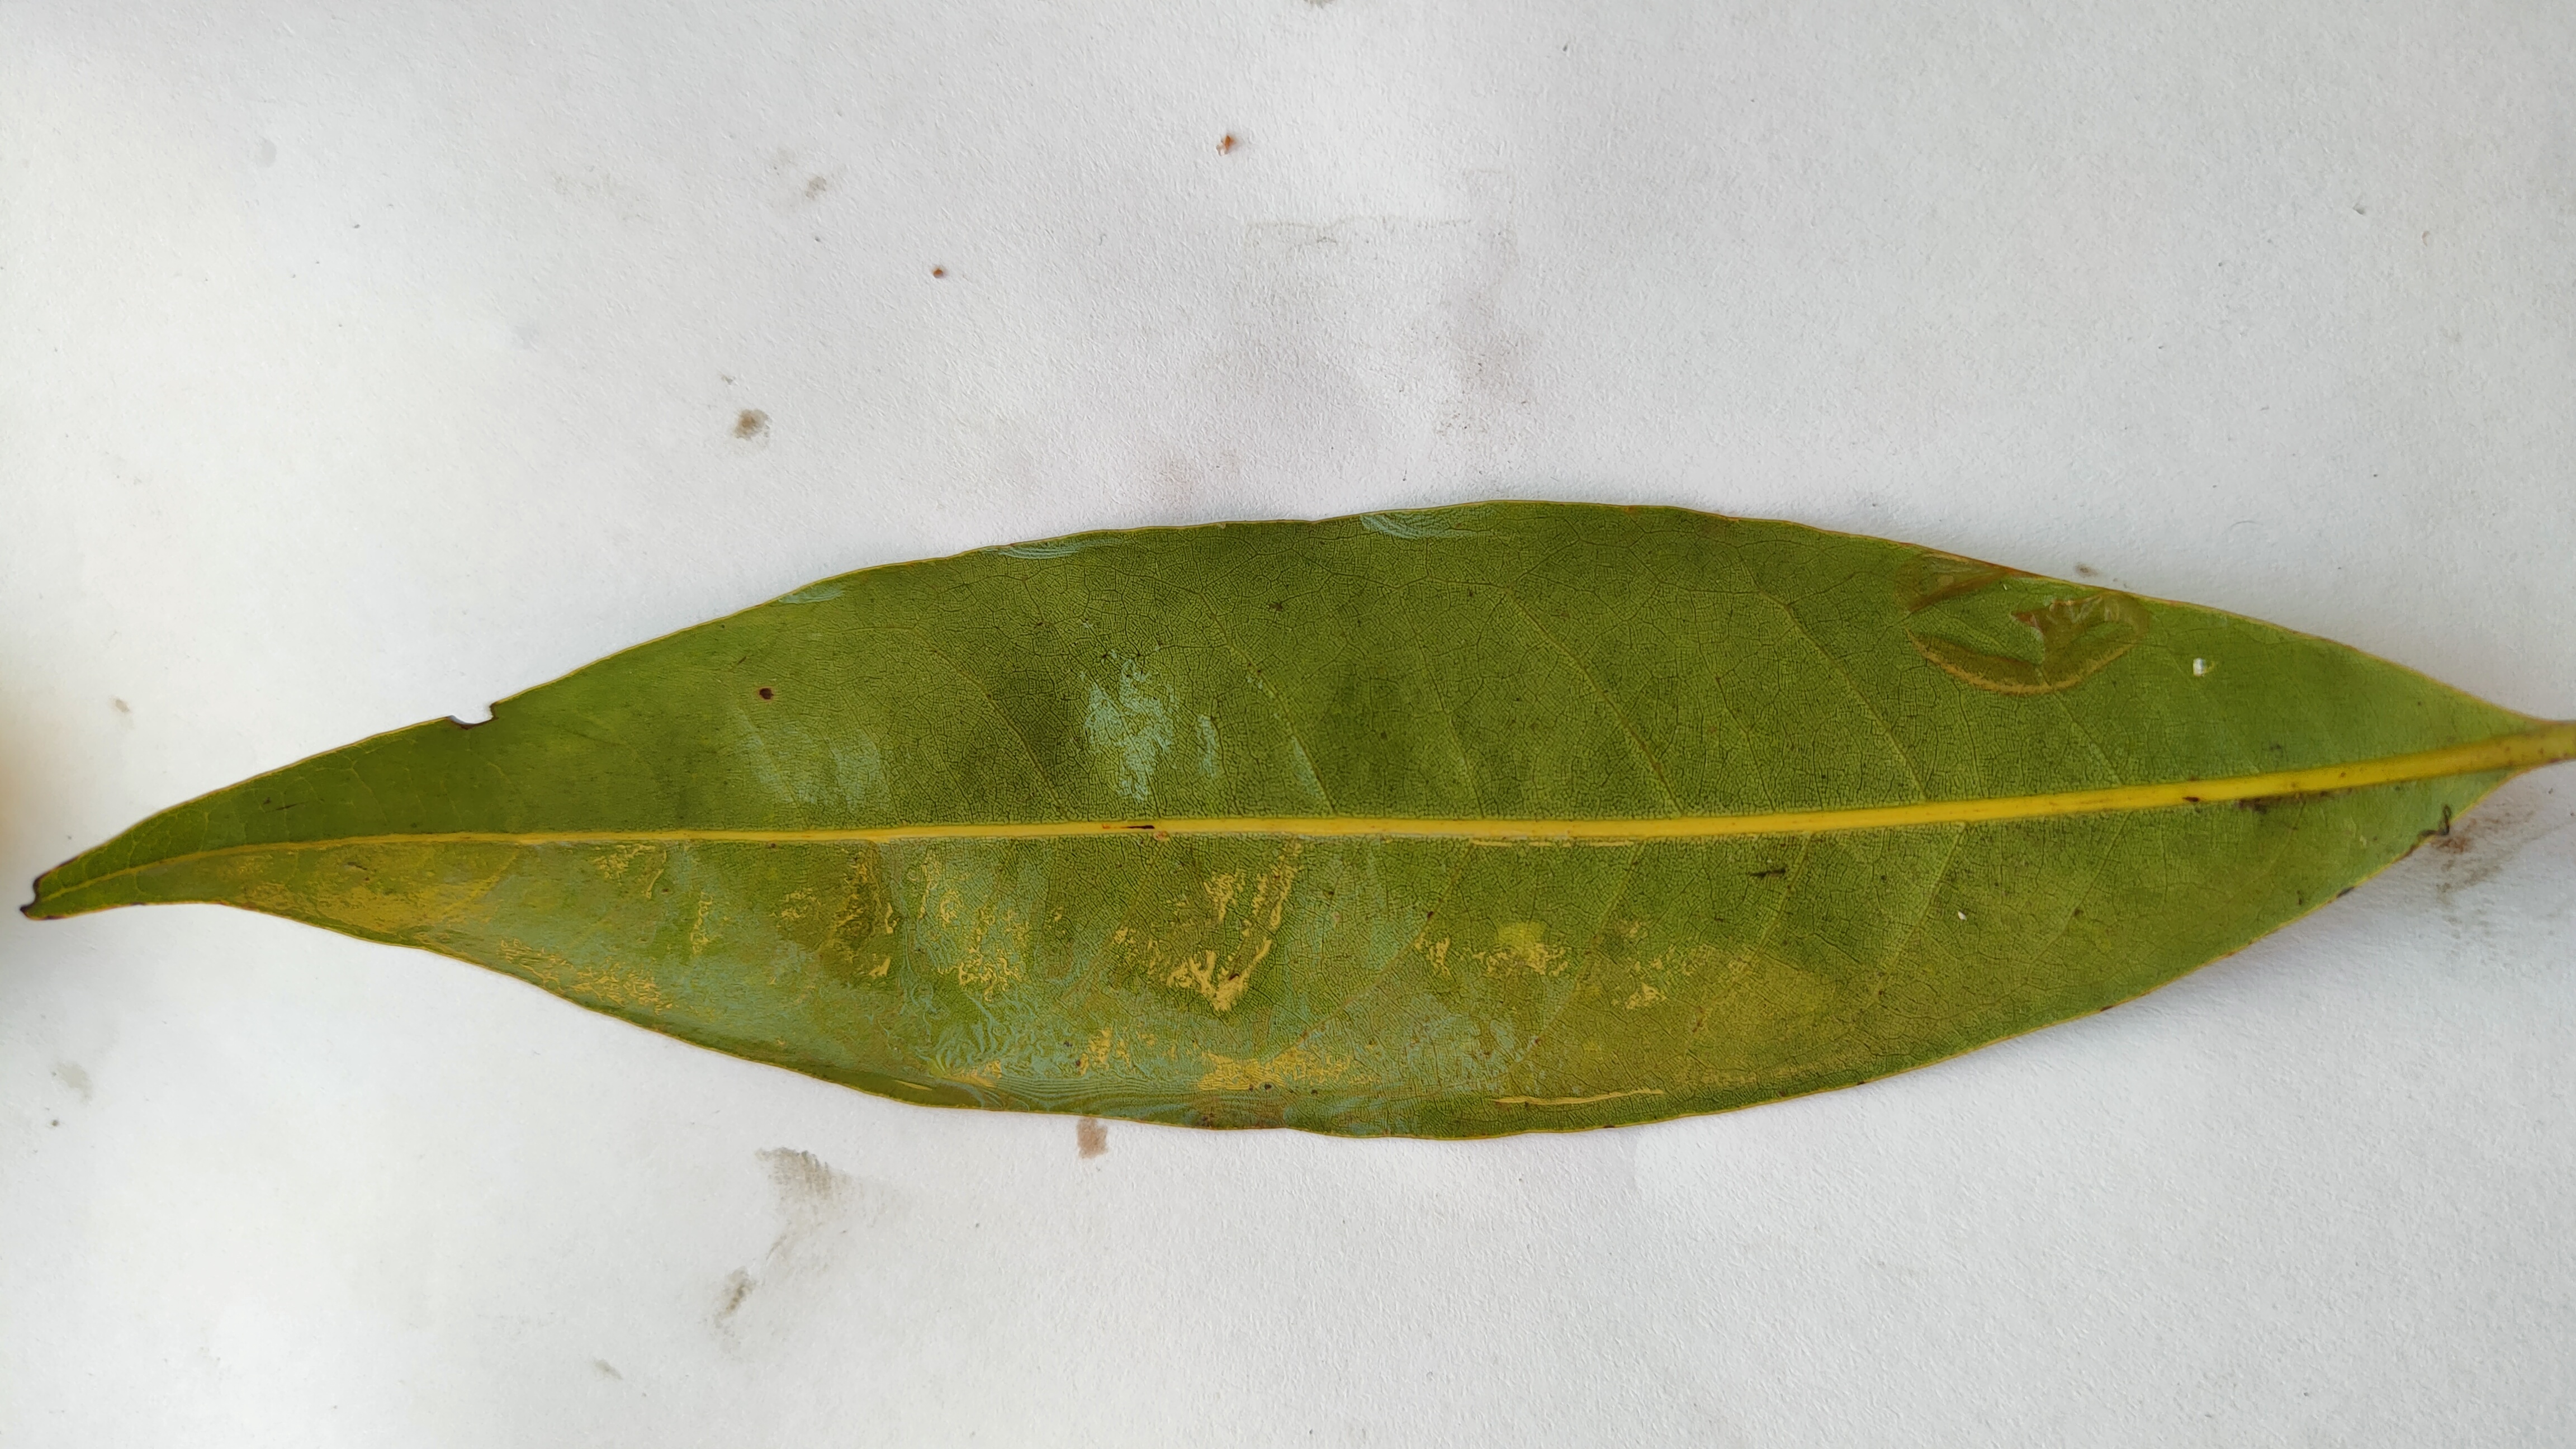
Leaf variety: Lychee